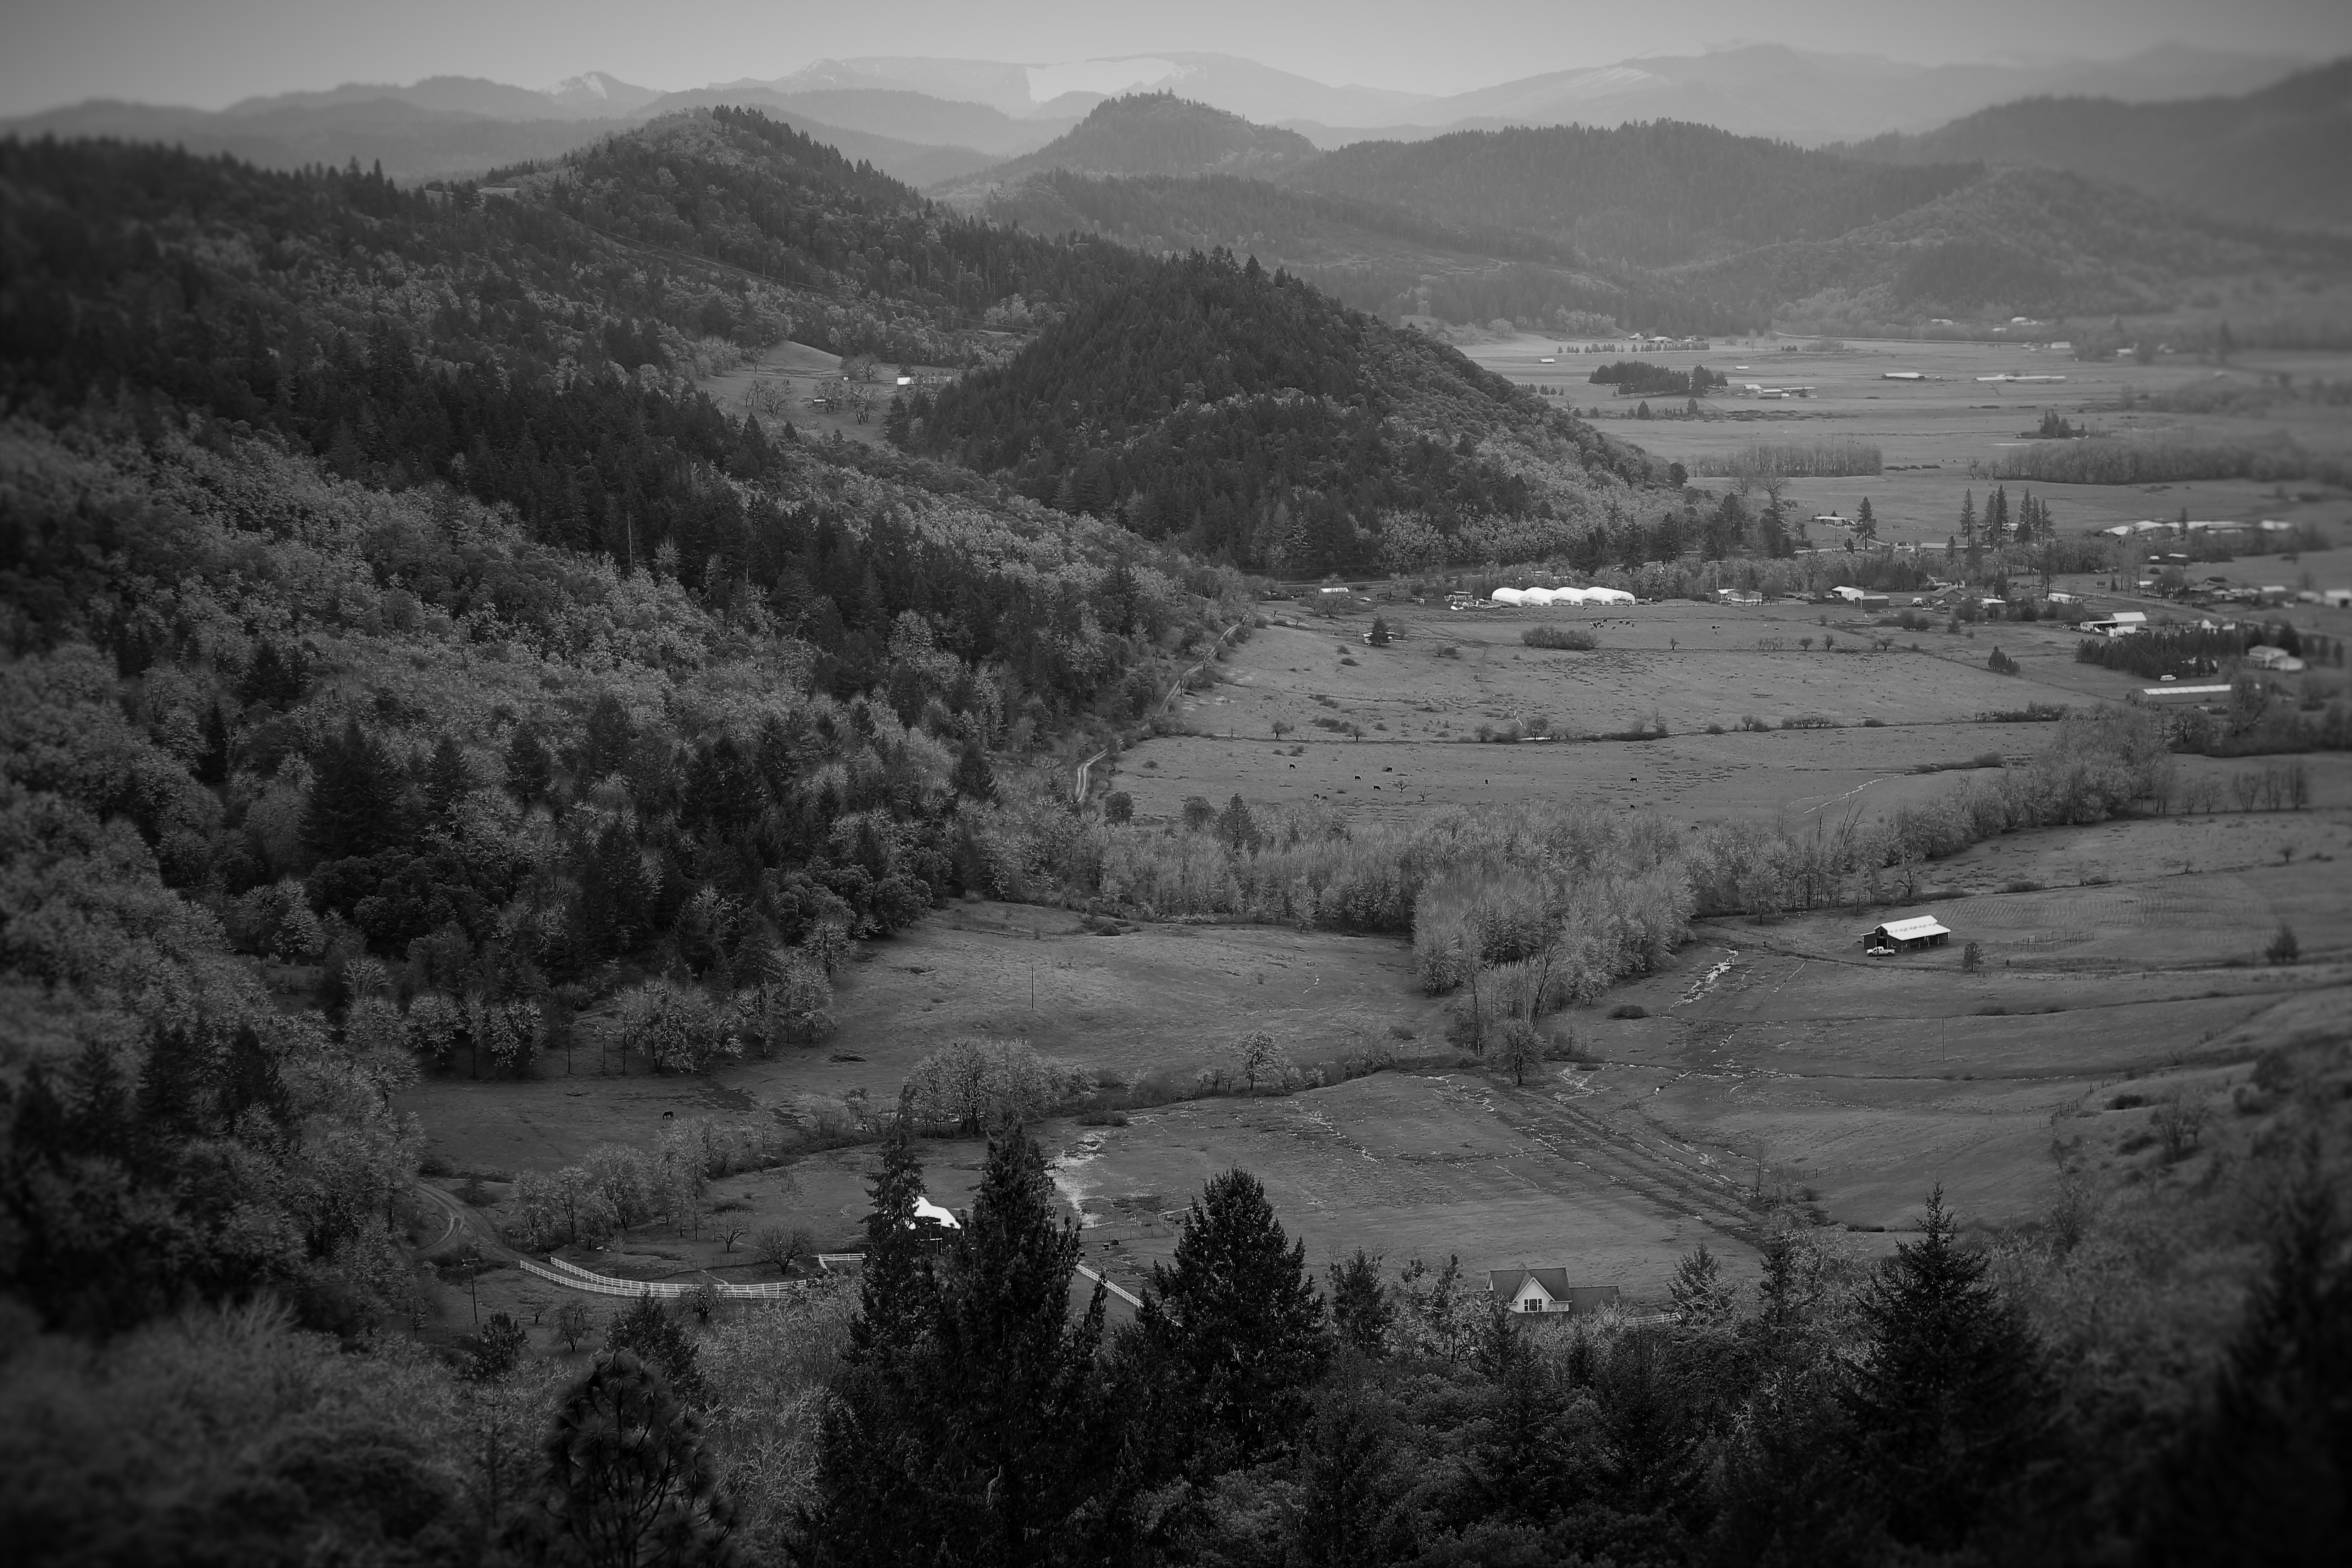
landscape, tree, nature, mountain, snow, black and white, photography, morning, hill, river, valley, darkness, monochrome, loch, rural area, aerial photography, monochrome photography, geographical feature, atmospheric phenomenon, mountainous landforms